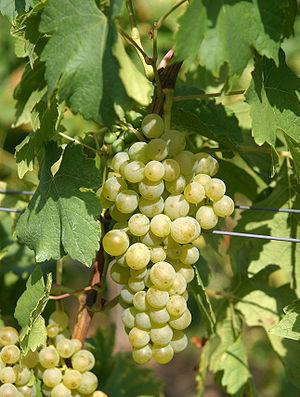
L' arnsburger est un cépage de cuve allemand de raisins blancs.